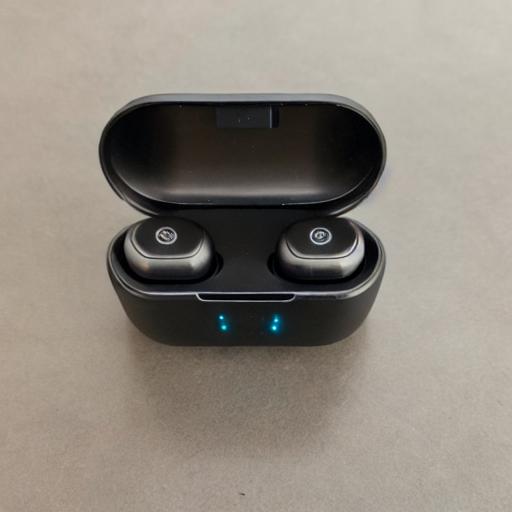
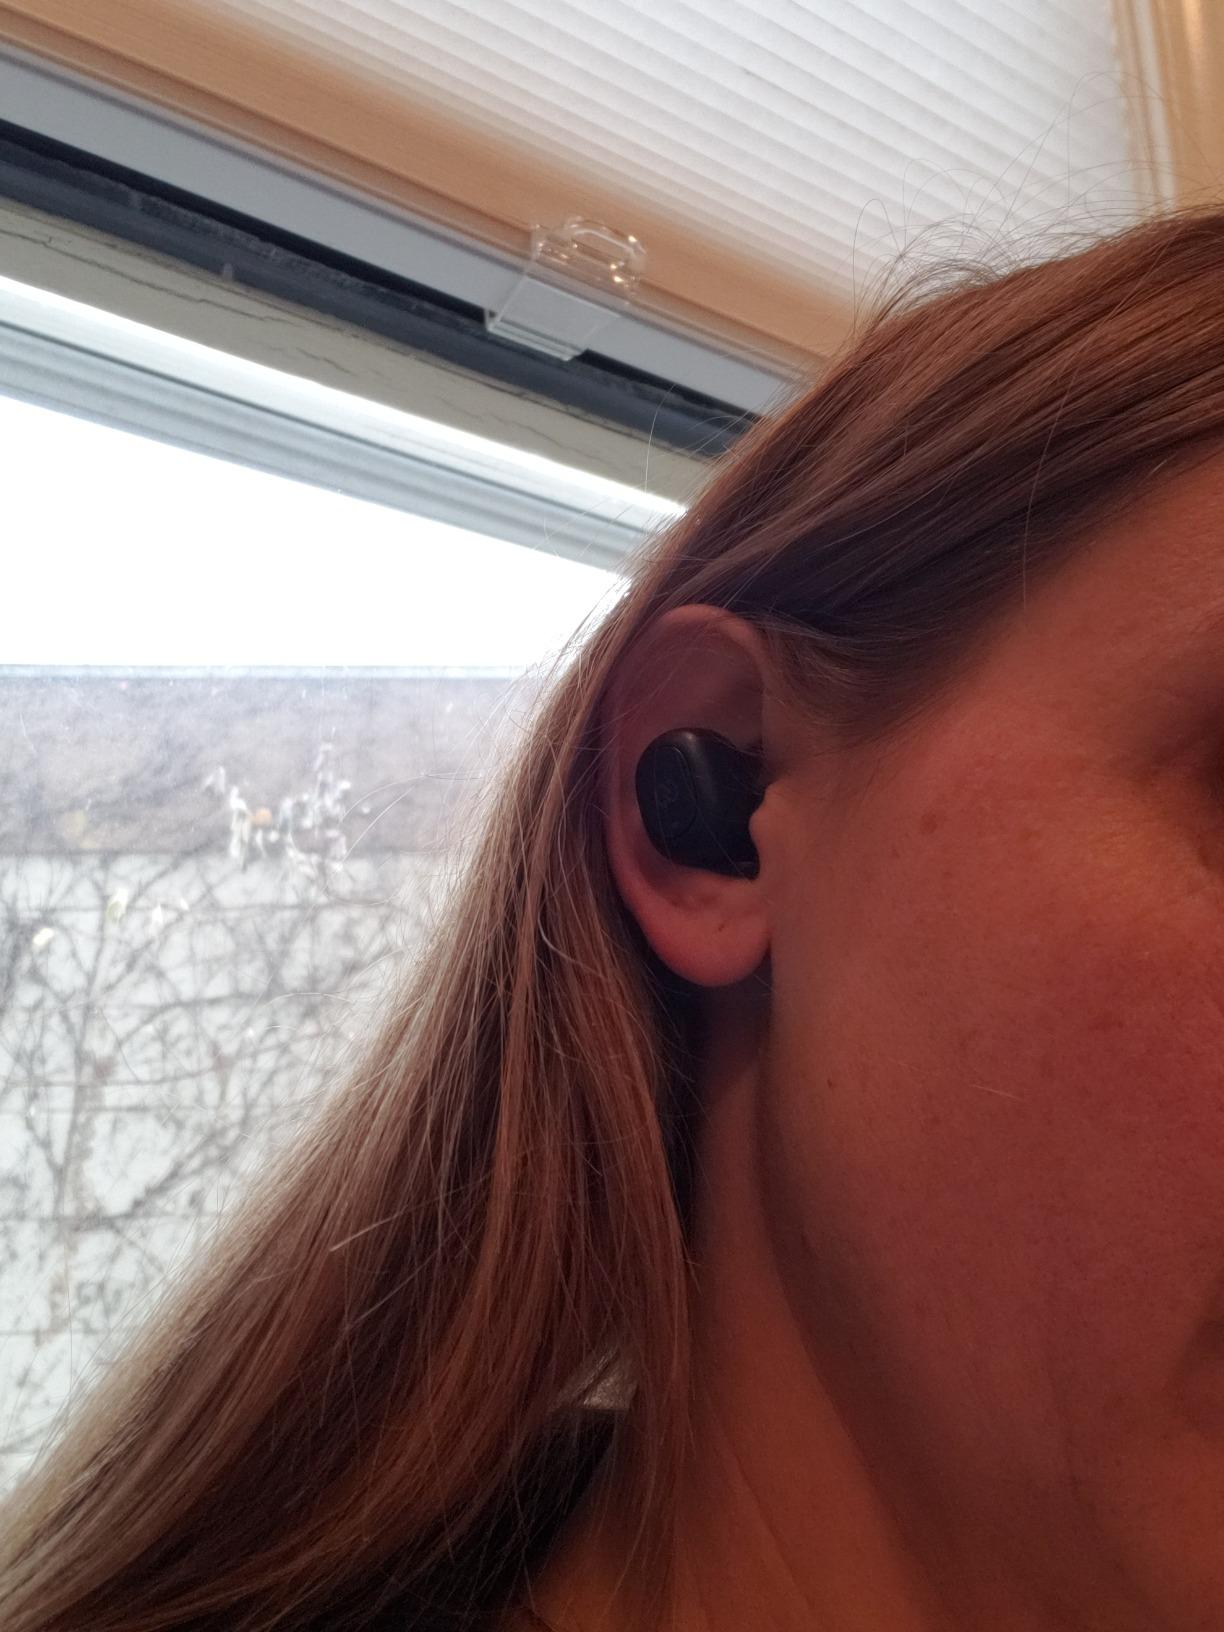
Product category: earbuds
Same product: no